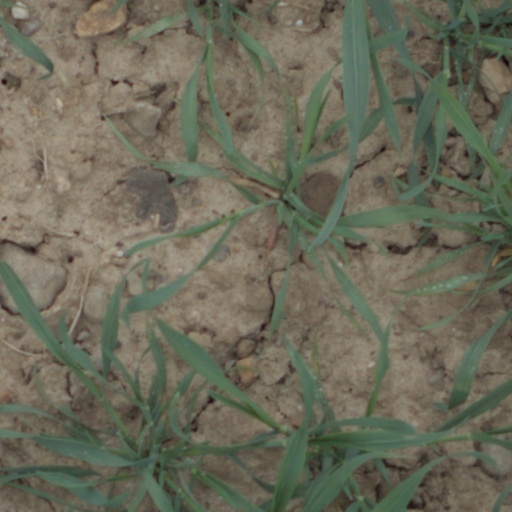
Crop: wheat